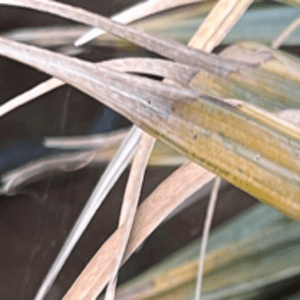
Label: Potassium Deficiency